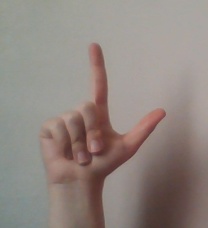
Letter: laam